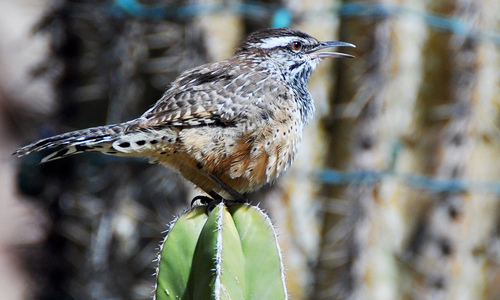
a mostly brown bird, with a long bill and black spots on its body.
this bird is brown and white and has a long, pointy beak.
the plump bird has a black crown with a white eyebrows and a black crooked bill.
this is a brown and white speckled bird with a thin pointy beak.
this is a very small brown, black and gray bird with a medium sized beak.
this bird has wings that are brown and has a long bill
this bird has wings that are brown and has a spotted bellythe bird has a curved black bill, spotted belly and small eyering.
this bird has a long slender beak, brown eyes and is covered with a camouflage appearance of browns, whites, and blacks.
this bird has a brown underbelly and a spotted back featuring white, black, and gray colors.
Species: Cactus Wren